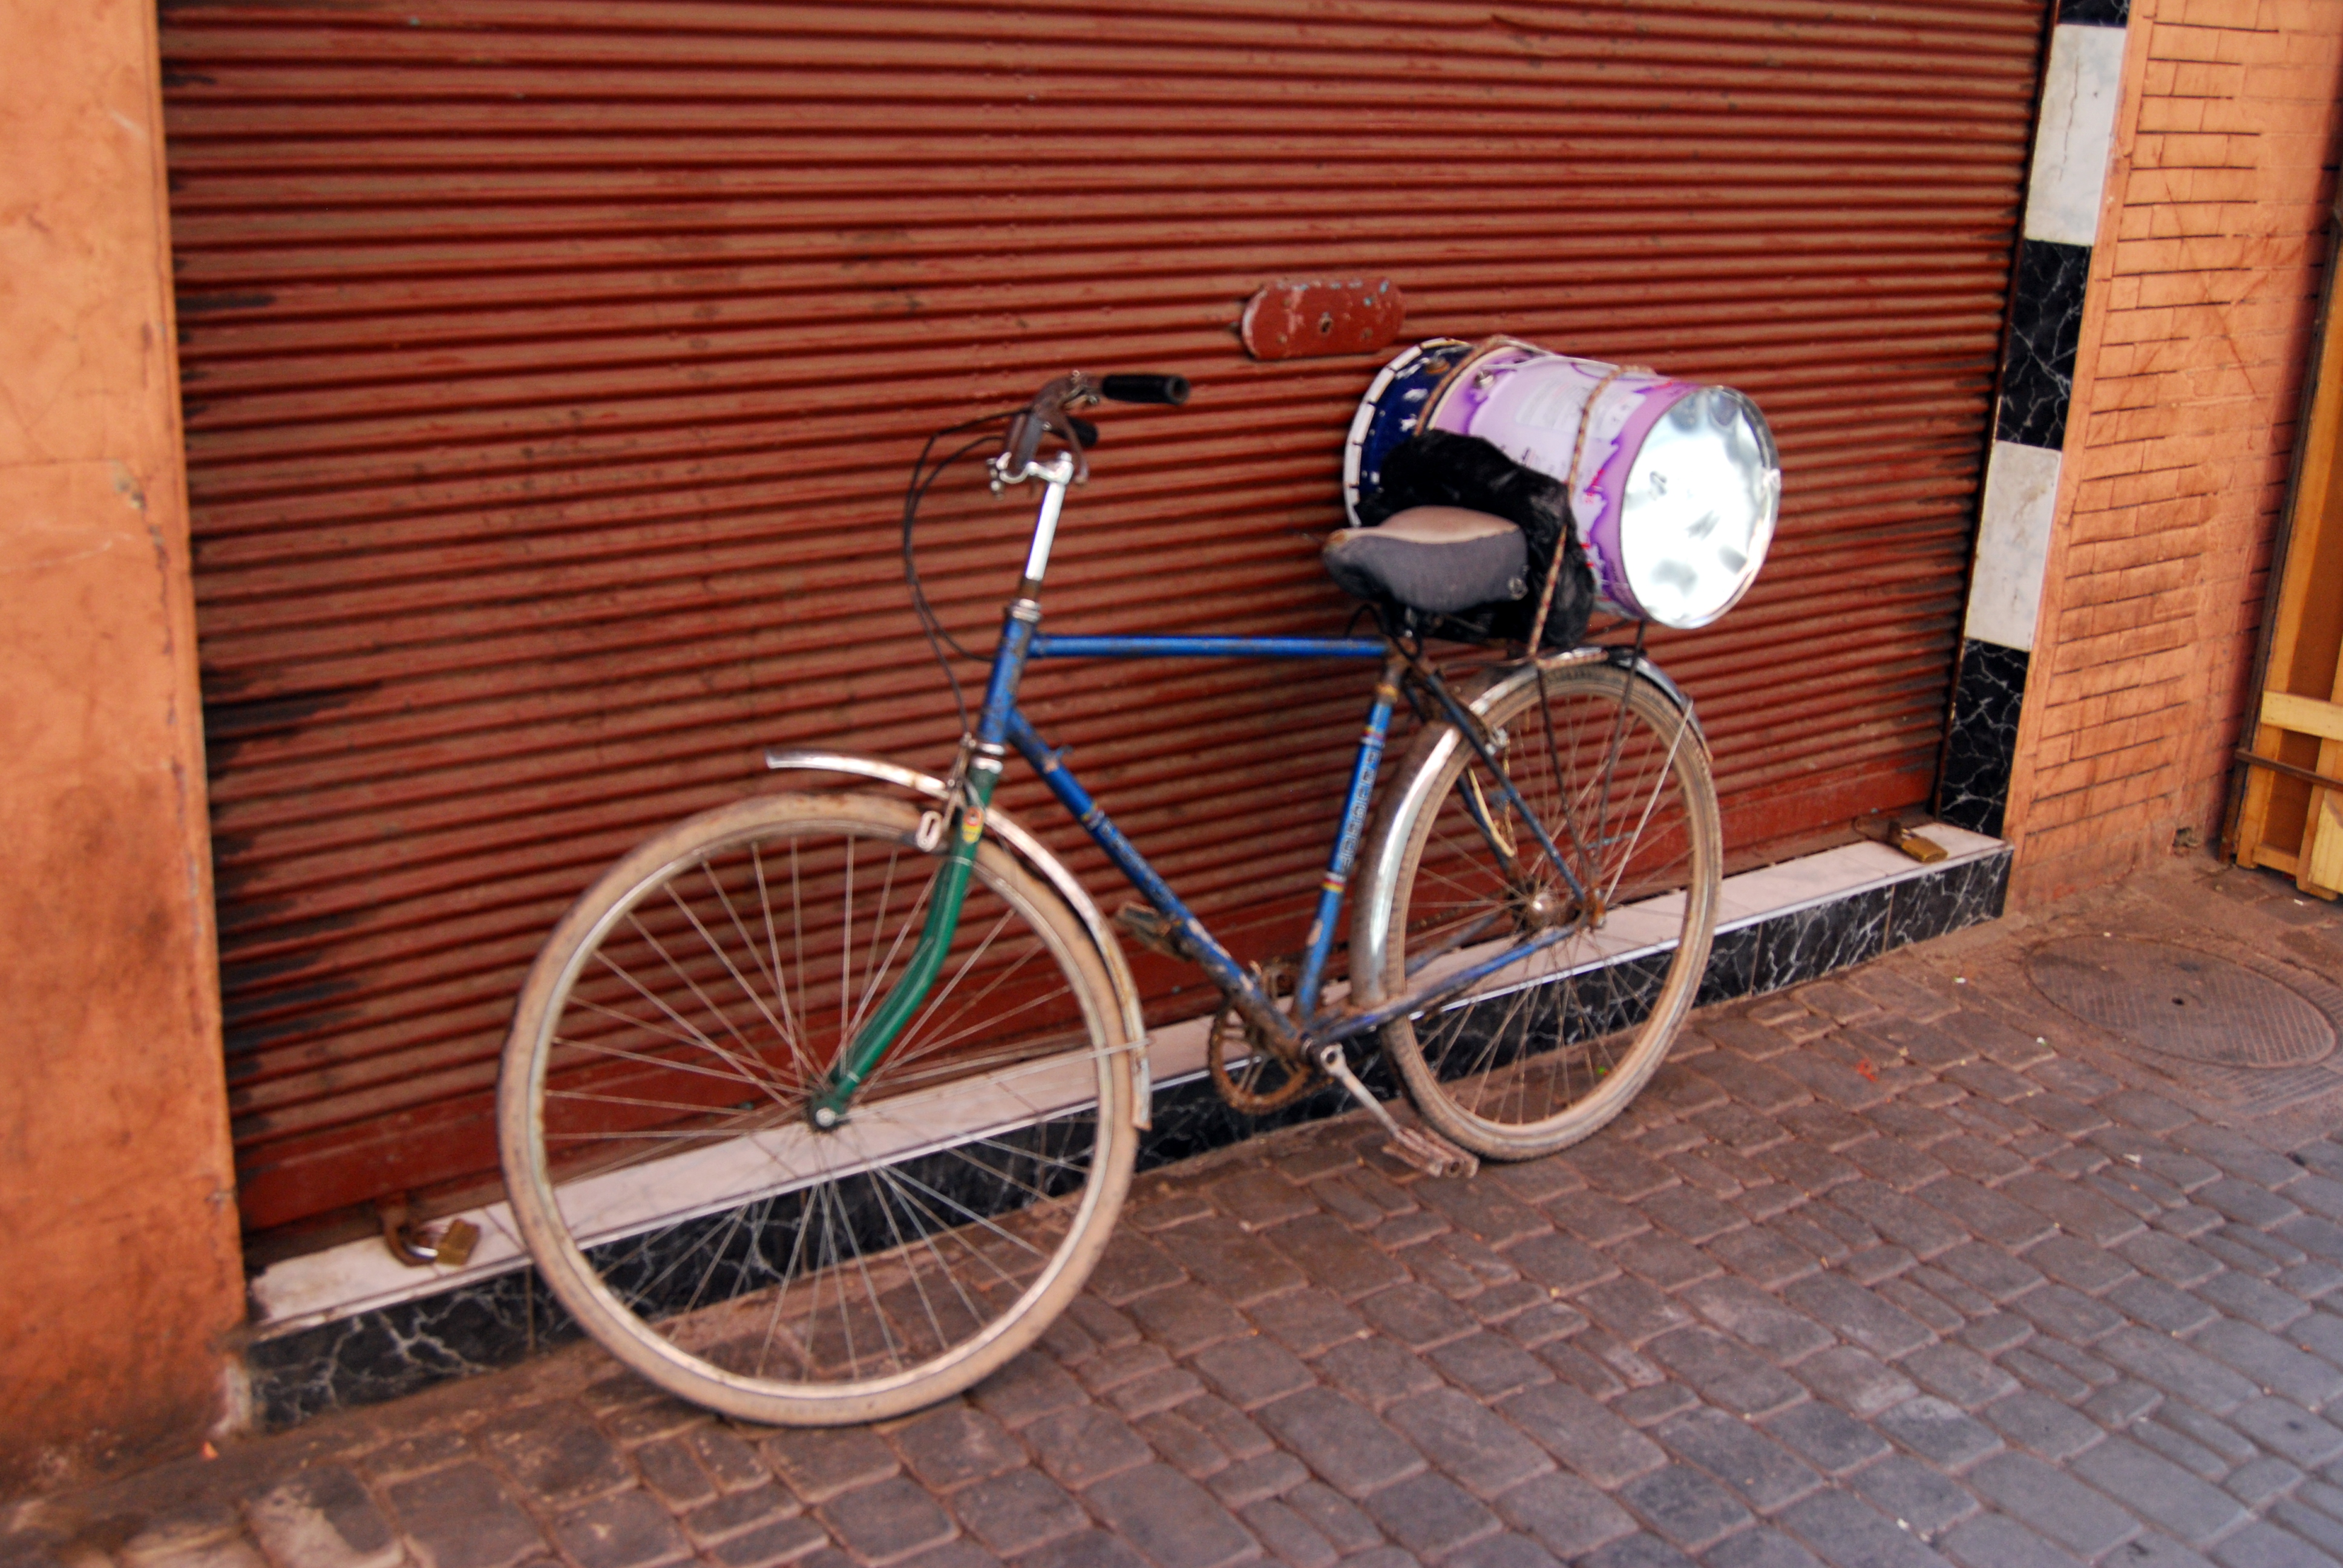
wheel, bicycle, city, vehicle, africa, sports equipment, creativecommons, cc0, publicdomain, nocopyright, 2d, carloszgz, cmstoolsphotoring, freeculturalworks, openlicense, freepictures, copyleft, norightsreserved, maroc, marrakech, marruecos, maghreb, afrique, morocco, bicycle motocross, bmx bike, road bicycle